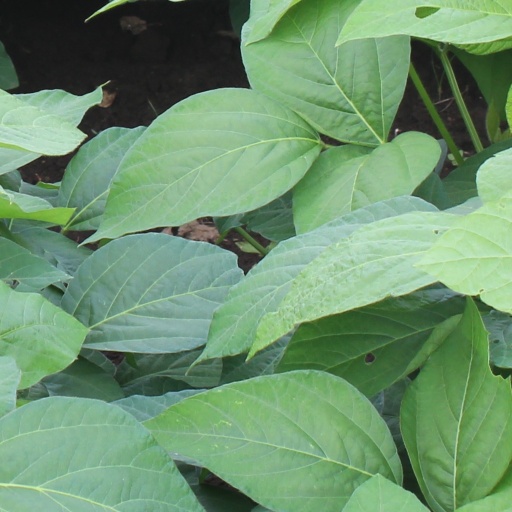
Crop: soybean